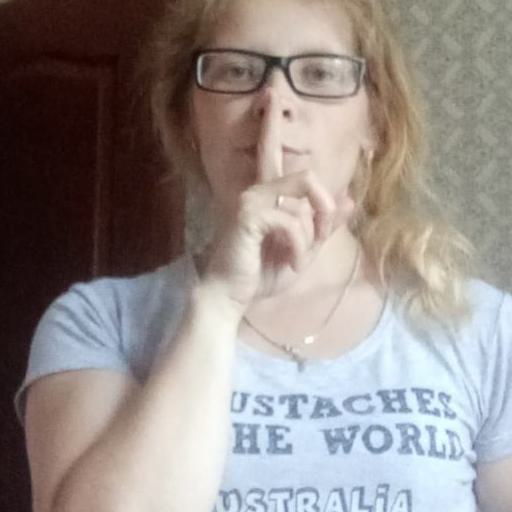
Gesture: mute